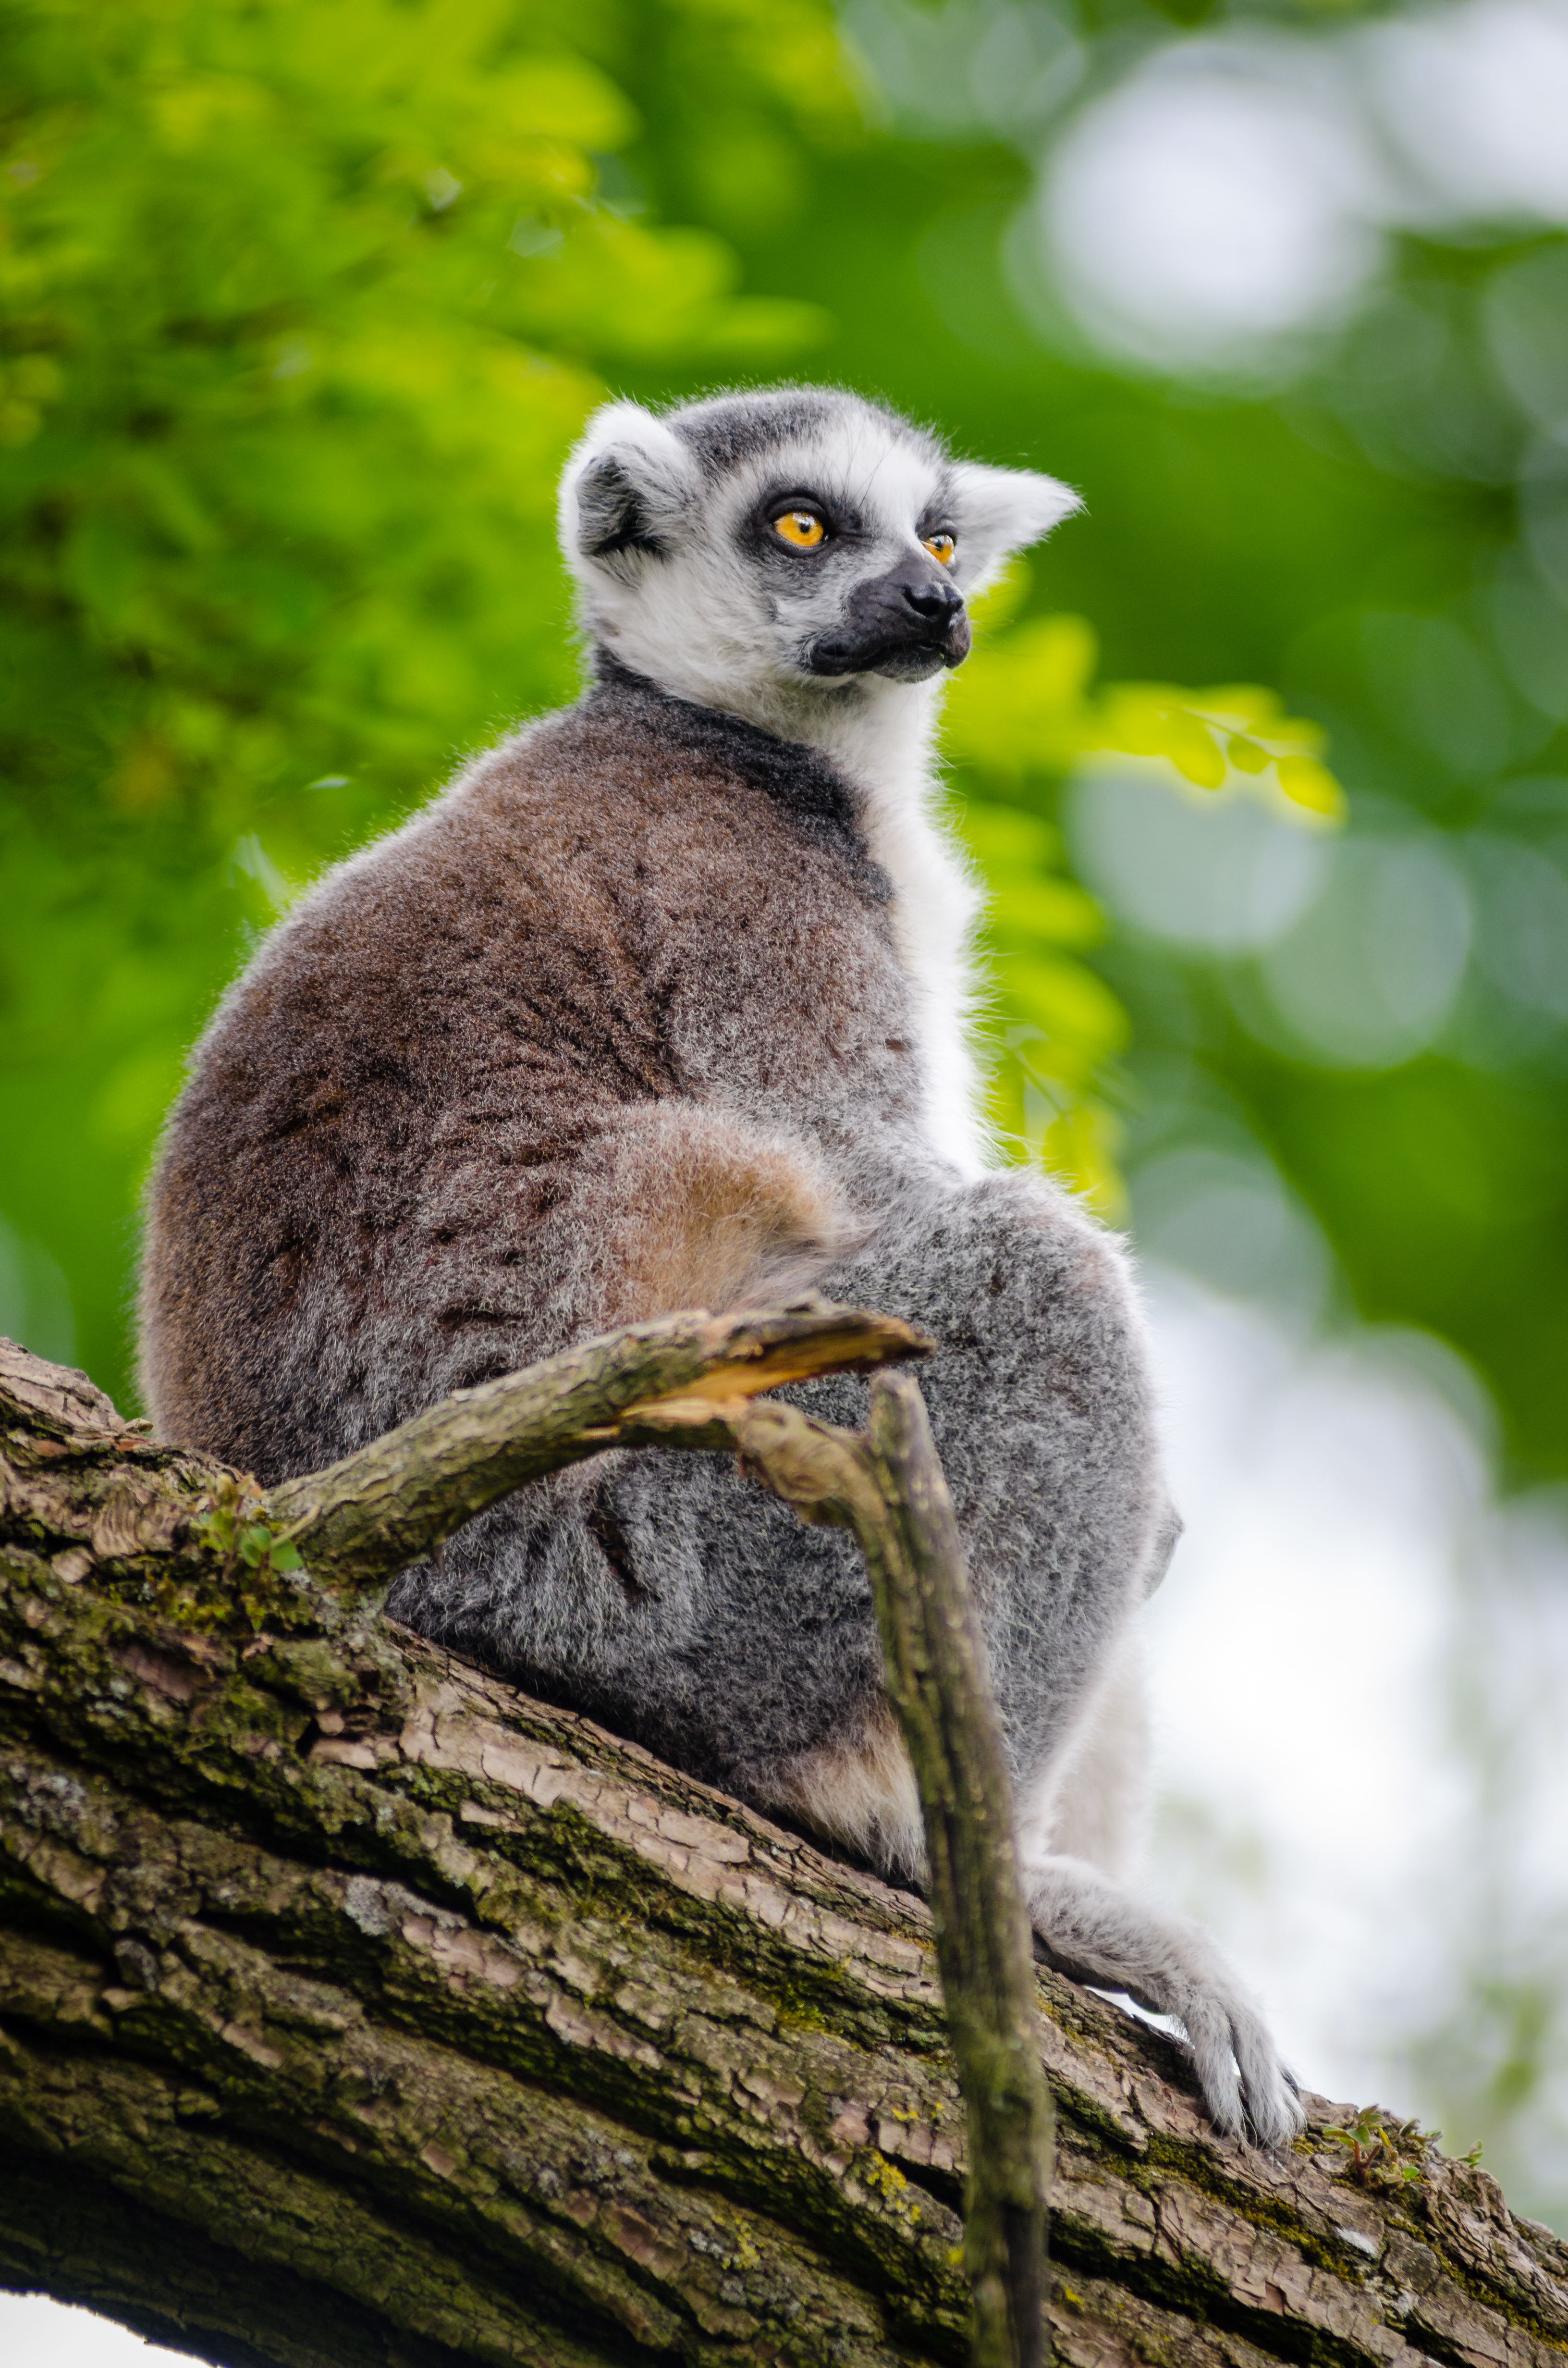
nature, animal, wildlife, zoo, mammal, fauna, primate, madagascar, vertebrate, lemur